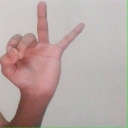
अक्षर: ण